1950 Maccabiah Games

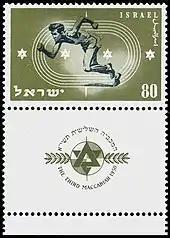
Israeli postal stamp, 1950

The 3rd Maccabiah was originally scheduled to take place three years after the 2nd Maccabiah in Spring of 1931. Preparations began; posters were created; and distinguished guests such as the Chief Rabbi of Romanian Jewry, Jacob Itzhak Niemirower came to Eretz Yisrael. However, for a number of reasons, such as the British Authorities' refusal to approve the games (due to illegal immigration concerns) and the Arab revolt, the games were postponed indefinitely. The Maccabiah was further delayed due to World War II and the 1947–1949 Palestine war.